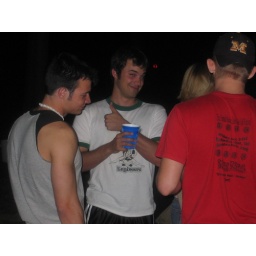
Whatever's in the blue cup checks out.